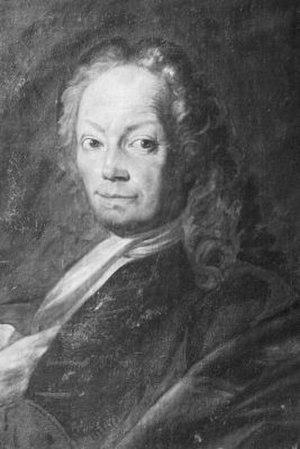
Johann Martin Hohenberg, né le 8 mai 1657 à Naples et mort le 14 septembre 1745 à Vienne, est un peintre baroque austro-italien.